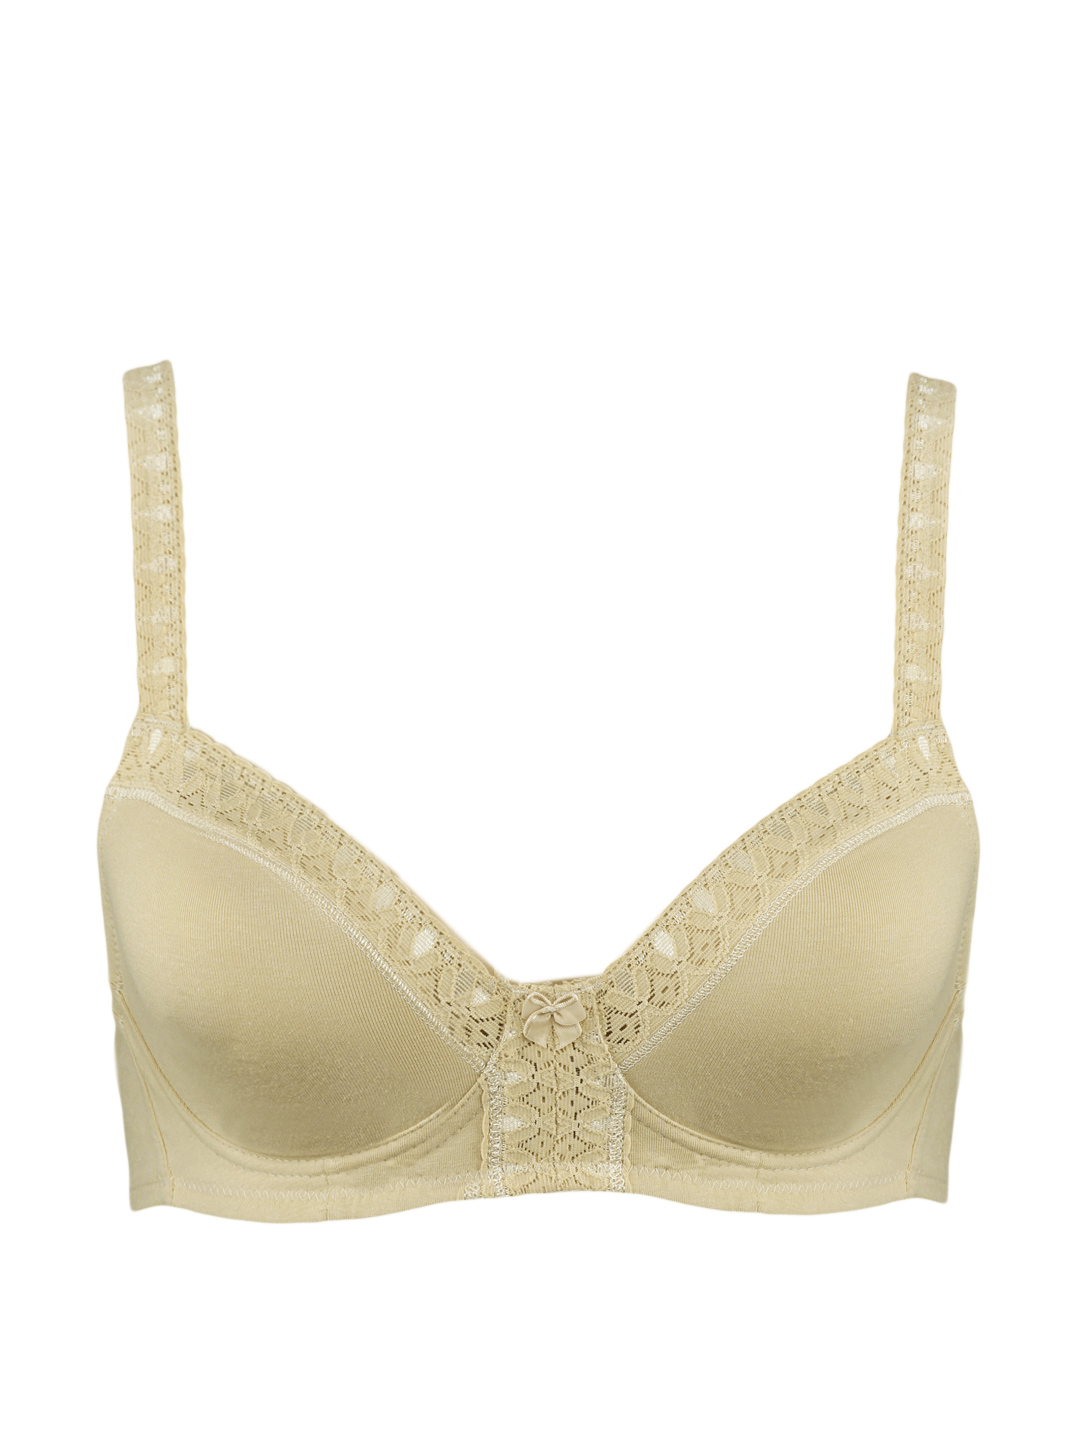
Jockey Essence Beige Seamless Bra 2003
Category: Apparel / Innerwear / Bra
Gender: Women
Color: Beige
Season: Winter 2015
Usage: Casual